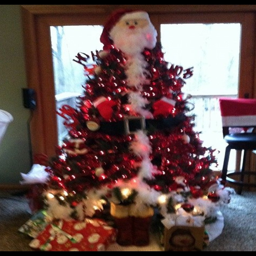
western christian holiday from the tree !